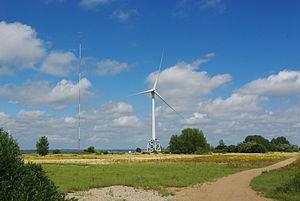
Eolienne Haliade au Carnet, Loire-Atlantique
La centrale nucléaire du Carnet est un ancien projet d'implantation de centrale nucléaire sur la rive gauche de l'estuaire de la Loire, en aval de Nantes. Lancé à partir de 1974, celui-ci rencontra une forte opposition de la part de la population, et finit par être abandonné définitivement en 1997.